Mayall Bruner House

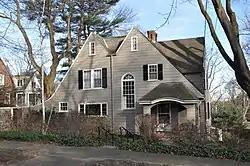

The Mayall Bruner House is a historic house at 36 Magnolia Avenue in the Newton Corner neighborhood of Newton, Massachusetts. Built in 1923, it is a well-preserved example of Craftsman architecture. It was listed on the National Register of Historic Places in 1990.